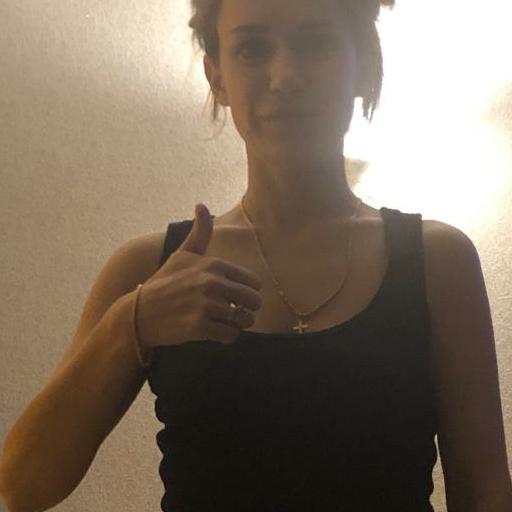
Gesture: like